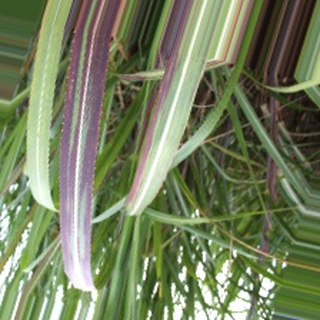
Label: sugarcane_bacterial_blight